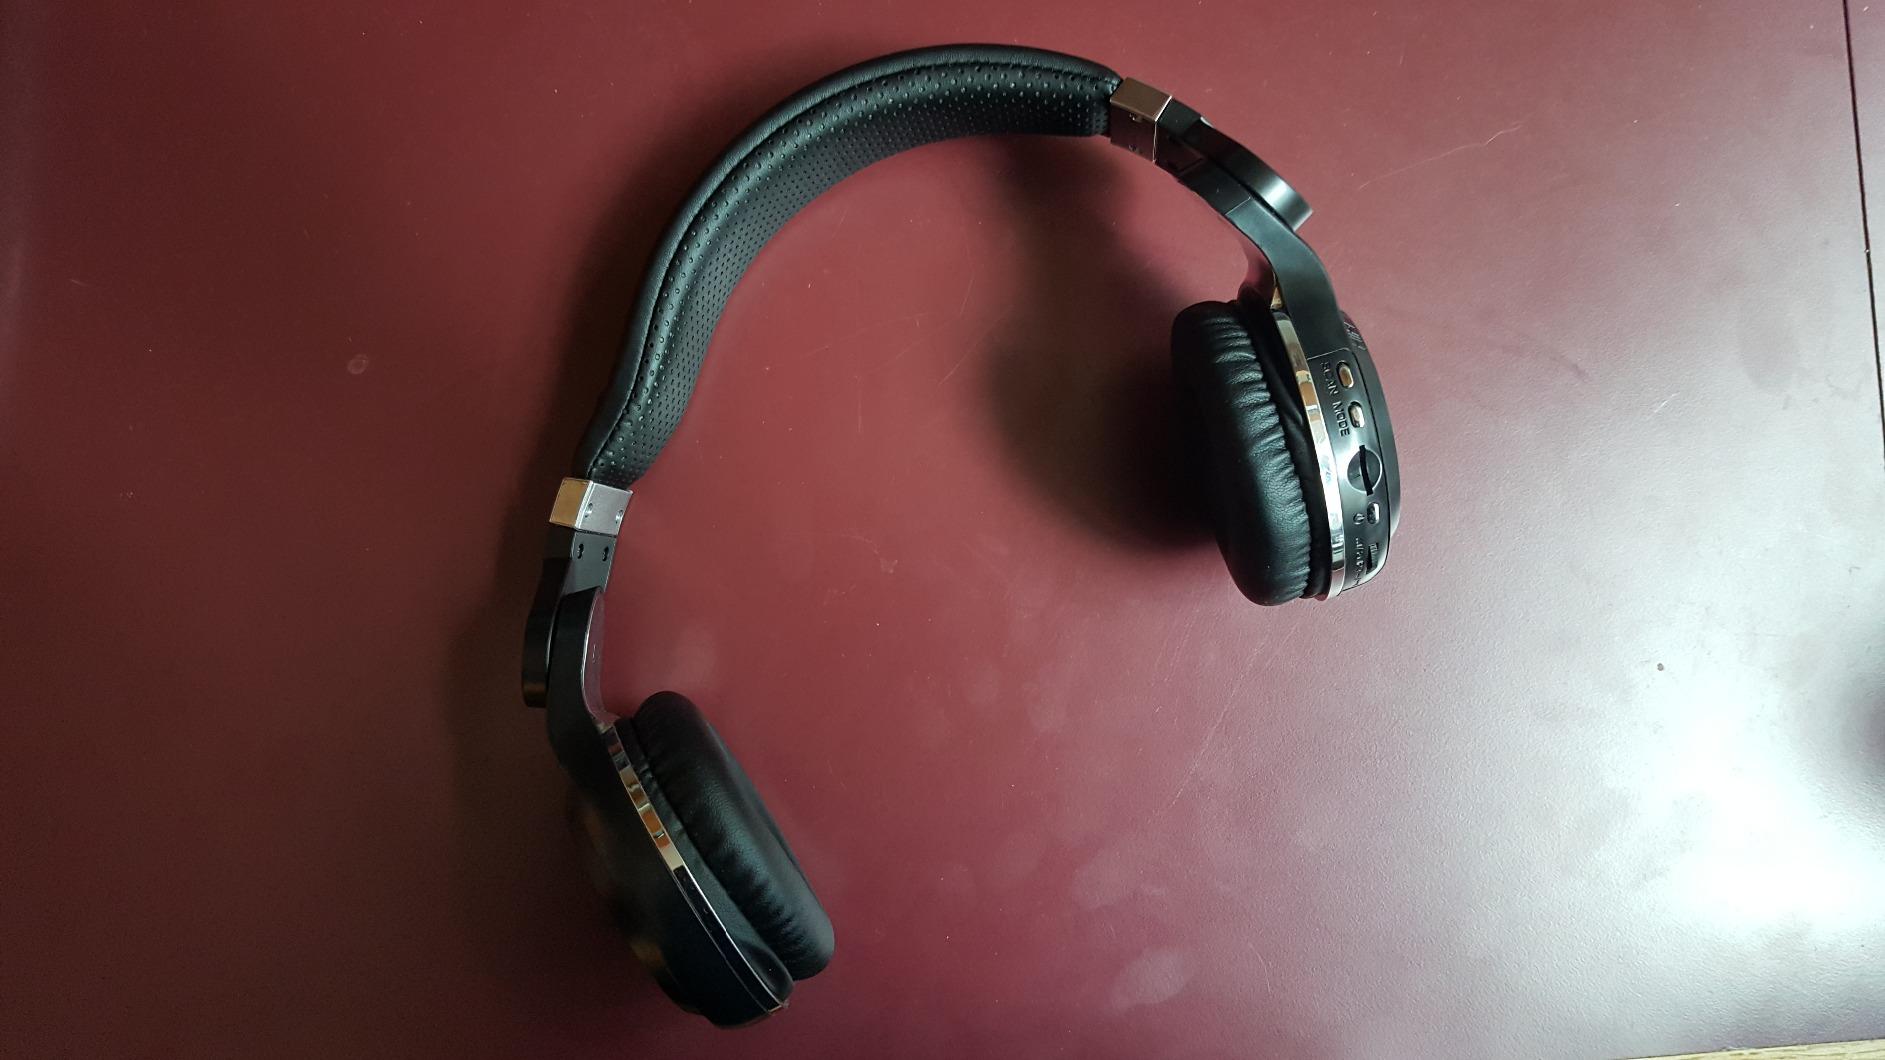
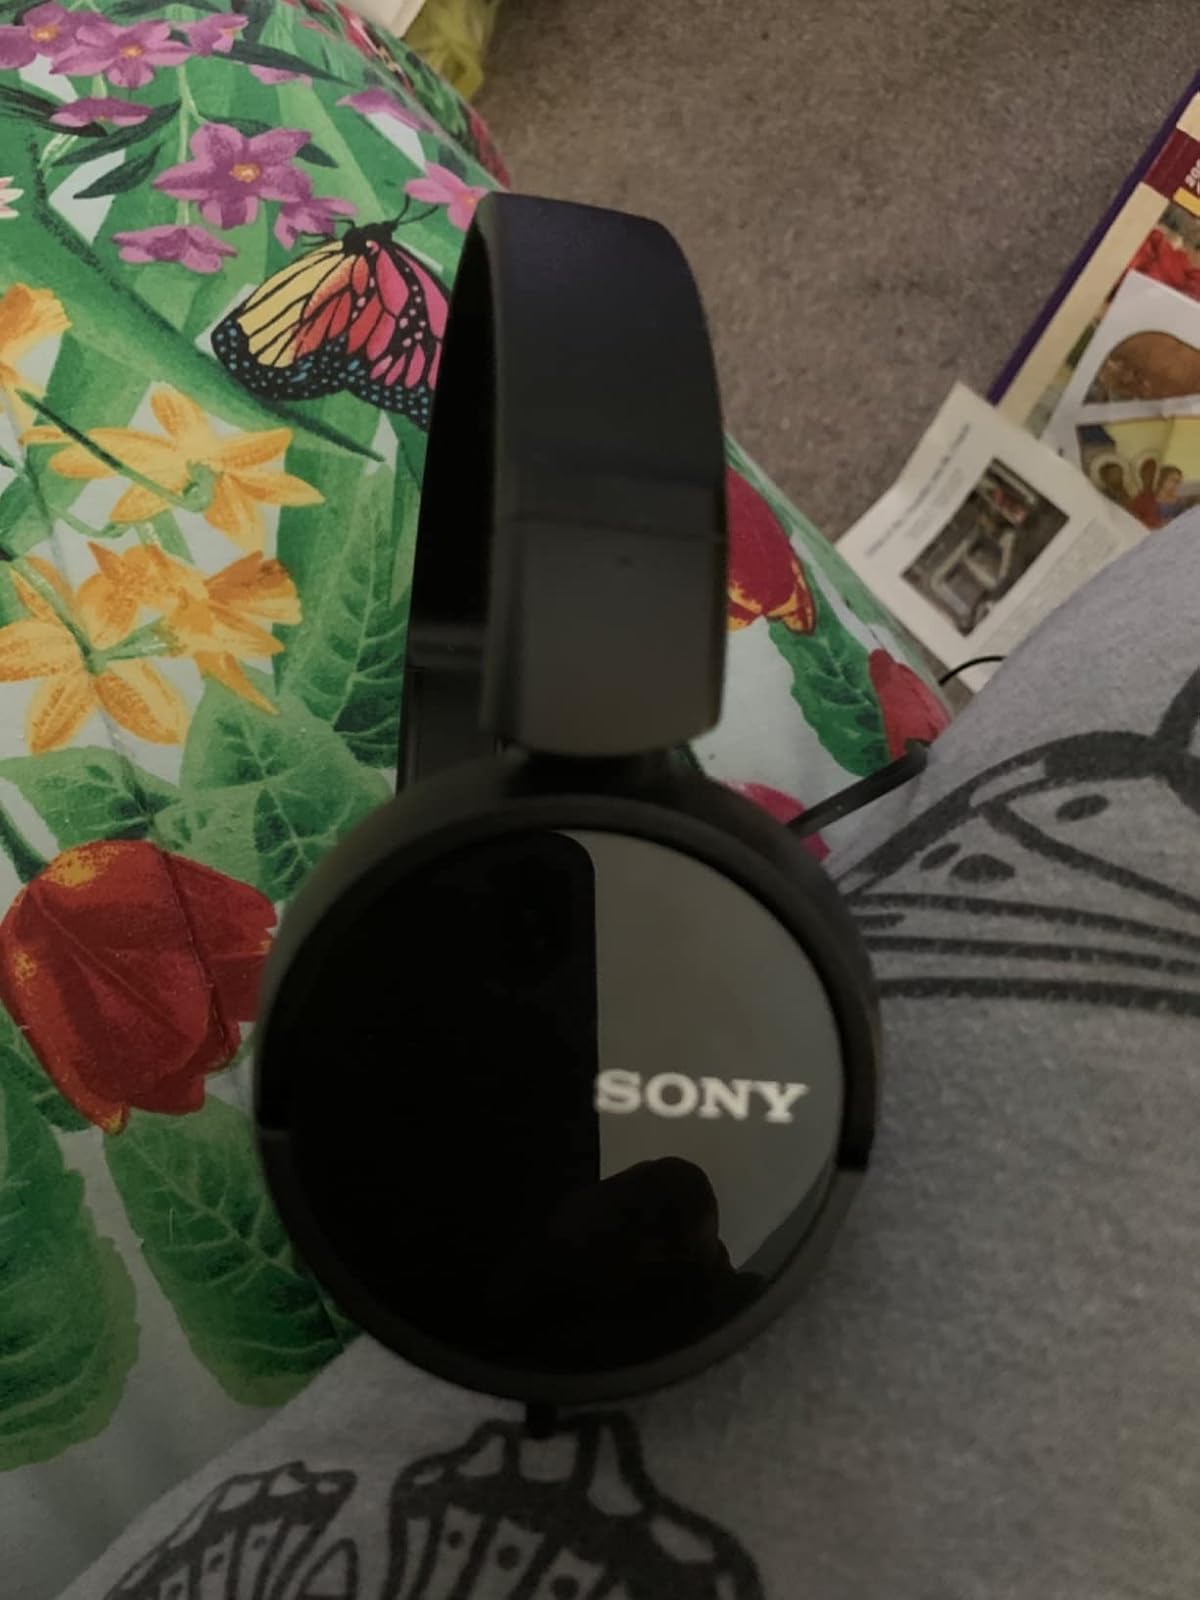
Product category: headphones
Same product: no